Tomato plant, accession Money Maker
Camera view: vertical (180 deg); turntable rotation: 270 degrees
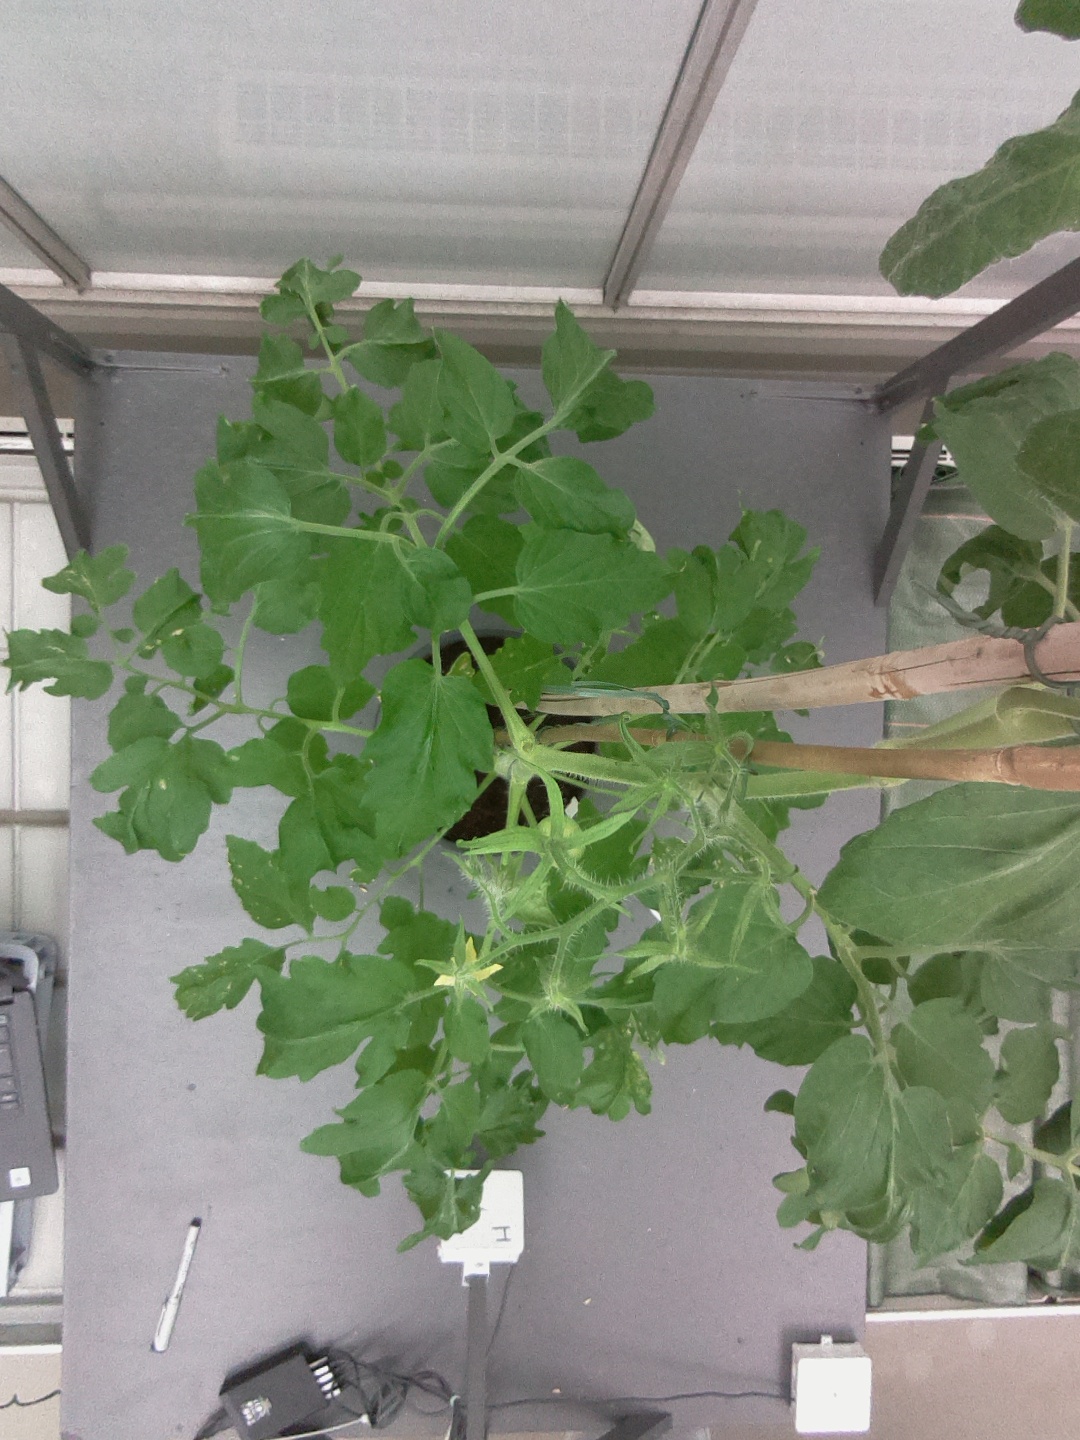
BBCH growth stage 70: Fruits at the main stem or branches visibles